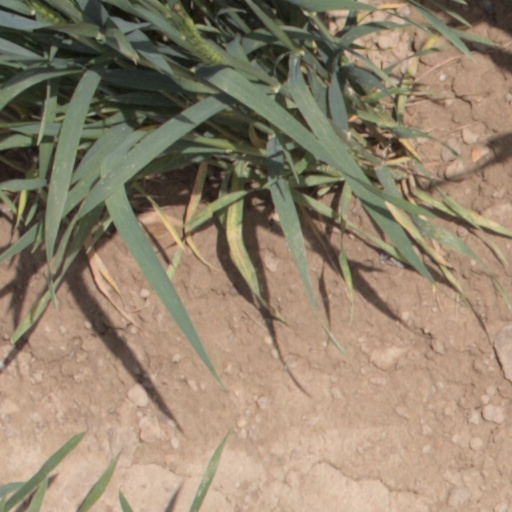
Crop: wheat